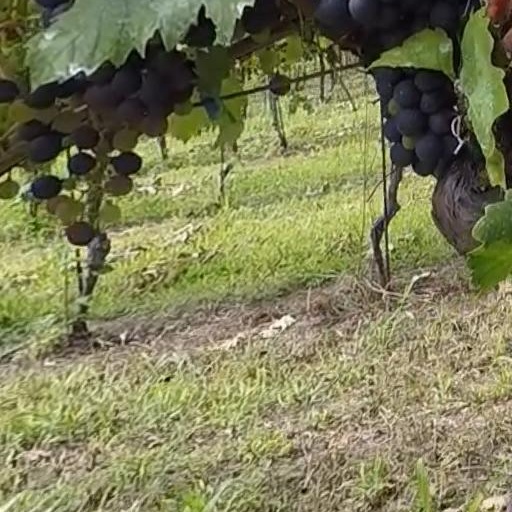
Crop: grape